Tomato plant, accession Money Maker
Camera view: tilt-top (135 deg); turntable rotation: 30 degrees
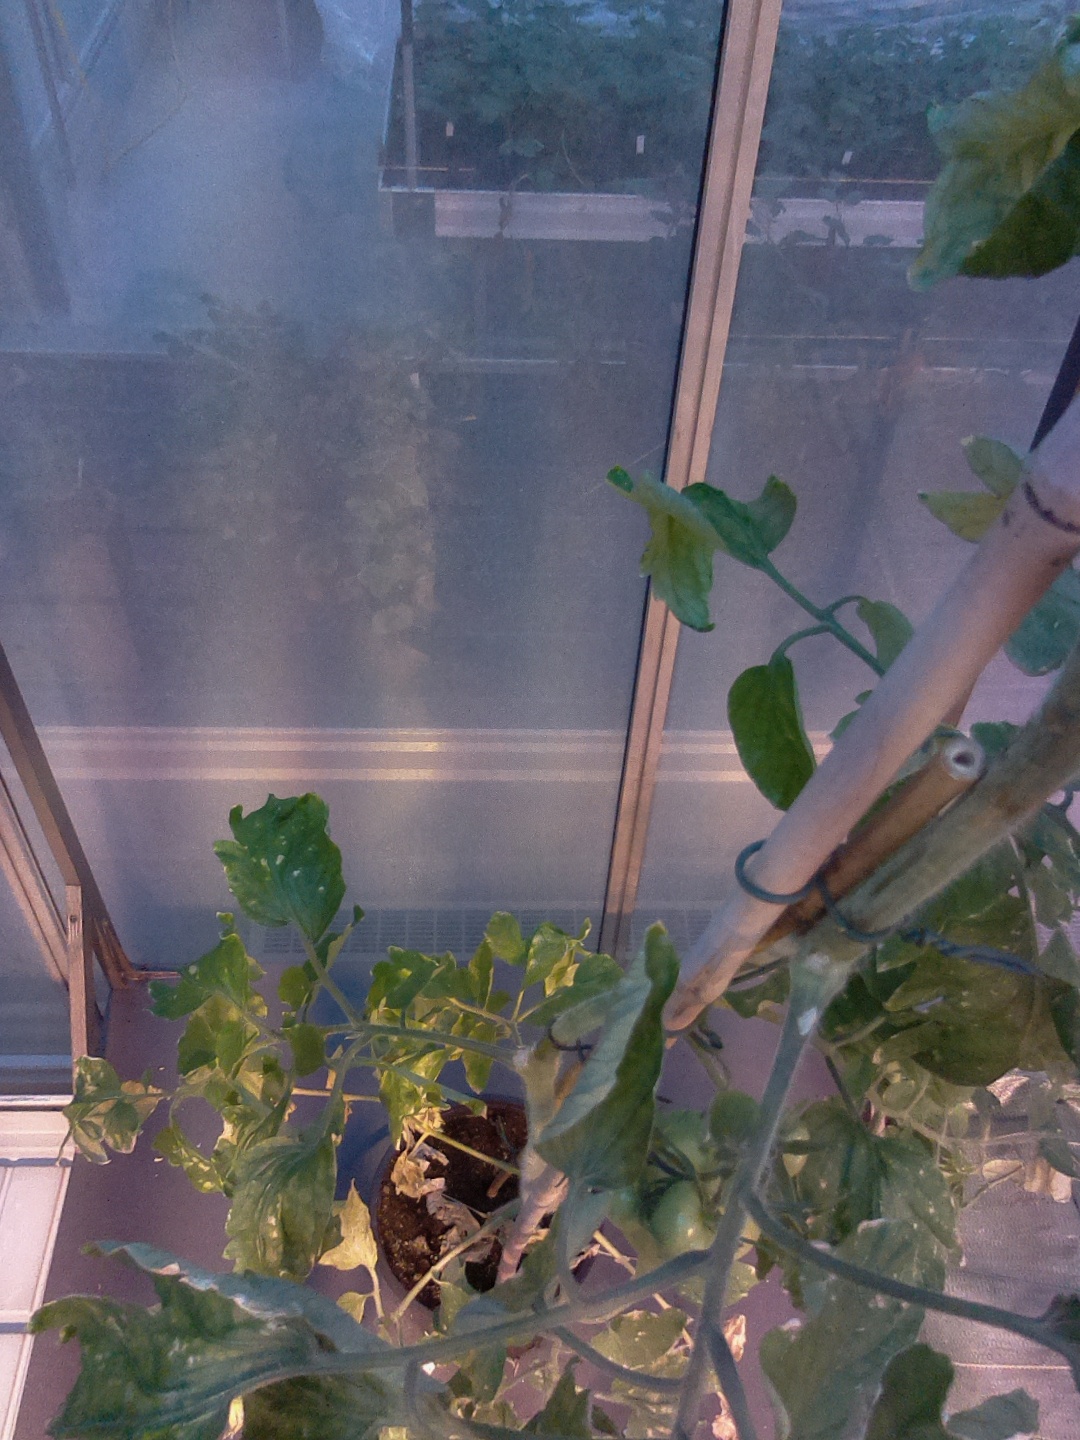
BBCH growth stage 78: 80% -90% of final fruit size